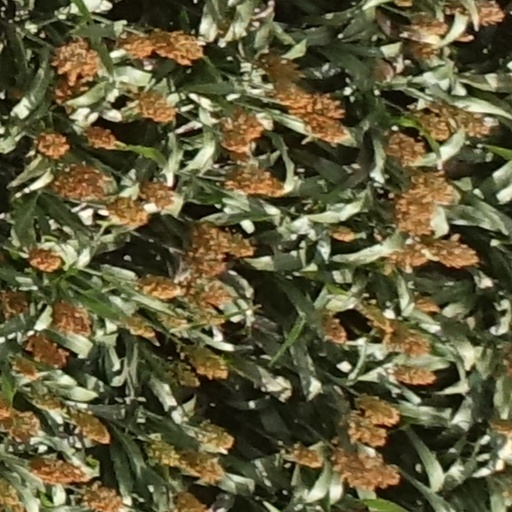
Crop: sorghum